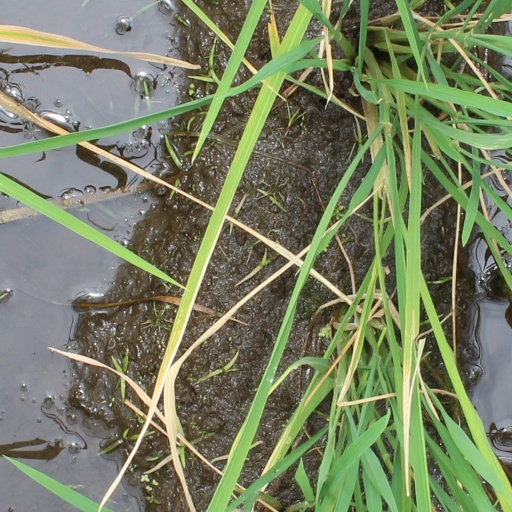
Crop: rice